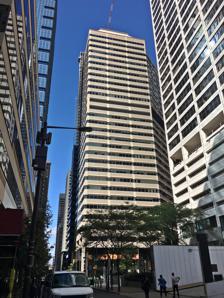
Building: 1835 Market Street
Country: United States of America
Year built: 1986
High-rise building located in the Market West region of Philadelphia 1835 Market Street Location within Philadelphia Show map of Philadelphia 1835 Market Street (Pennsylvania) Show map of Pennsylvania 1835 Market Street (the United States) Show map of the United States General information Status Completed Type Office Location 1835 Market Street, Philadelphia , Pennsylvania , United States Opening 1986 Owner Nightingale Properties Height Roof 425 ft (130 m) Technical details Floor count 29 Floor area 686,503 square feet (63,778.2 m 2 ) Design and construction Architect(s) Kling Lindquist Partnership Developer Radnor Corporation Main contractor Turner Construction Company Other information Parking 176 spaces (underground) 1835 Market Street , formerly known as Eleven Penn Center (or 11 Penn Center ), is a high-rise building located in the Market West region of Philadelphia . The building stands at 425 feet (130 meters) with 29 floors. Radnor Corp. the real estate arm of Sun Co. began development of the property in 1984. It opened in 1986 and Colonial Penn was one of the anchor tenants. The architectural firm who designed the building was the Kling Lindquist Partnership. 1835 Market Street is a part of Penn Center complex, which includes several notable skyscrapers such as the Mellon Bank Center and Five Penn Center . It is currently the 24th-tallest building in Philadelphia. Ownership In 2002, a joint venture including the California State Teachers' Retirement System (CalSTRS) purchased the tower for US$ 80,000,000. CalSTRS sold it to Nightingale Group for US$ 100,000,000 in 2014. See also Philadelphia portal List of tallest buildings in Philadelphia Buildings and architecture of Philadelphia References